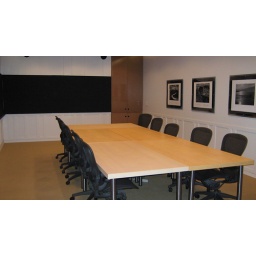
New office downtown dayton in the firefly building